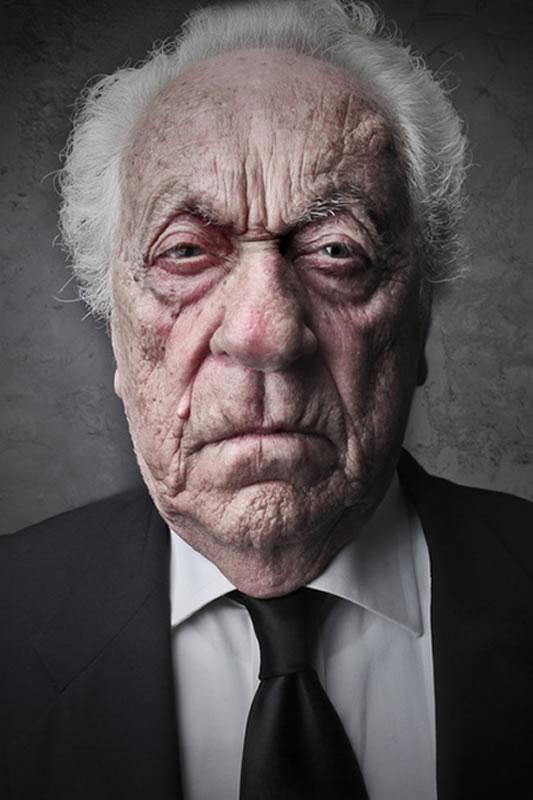
Gender: men